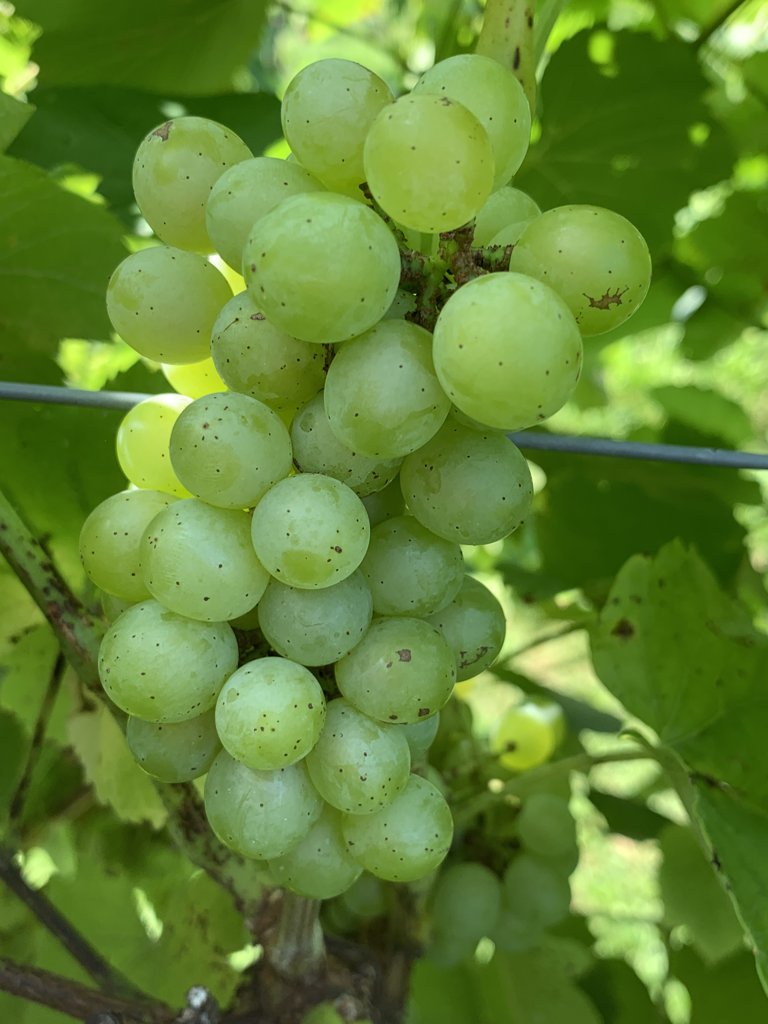
Berries visible: 40
Grape clusters: 2